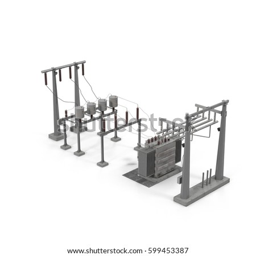
electric power equipment in a substation on white .